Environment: real
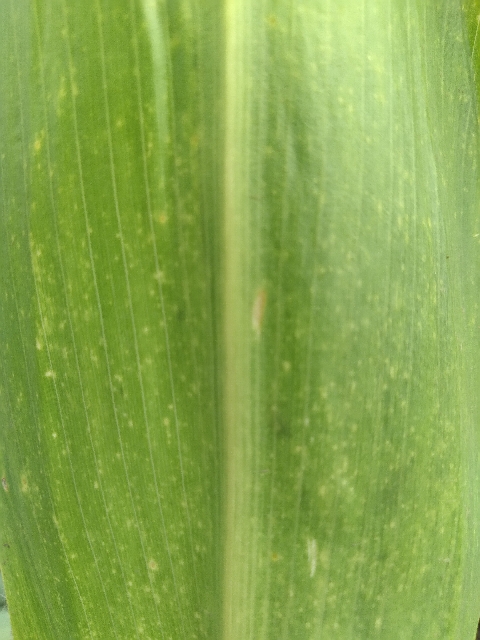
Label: lethal_necrosis